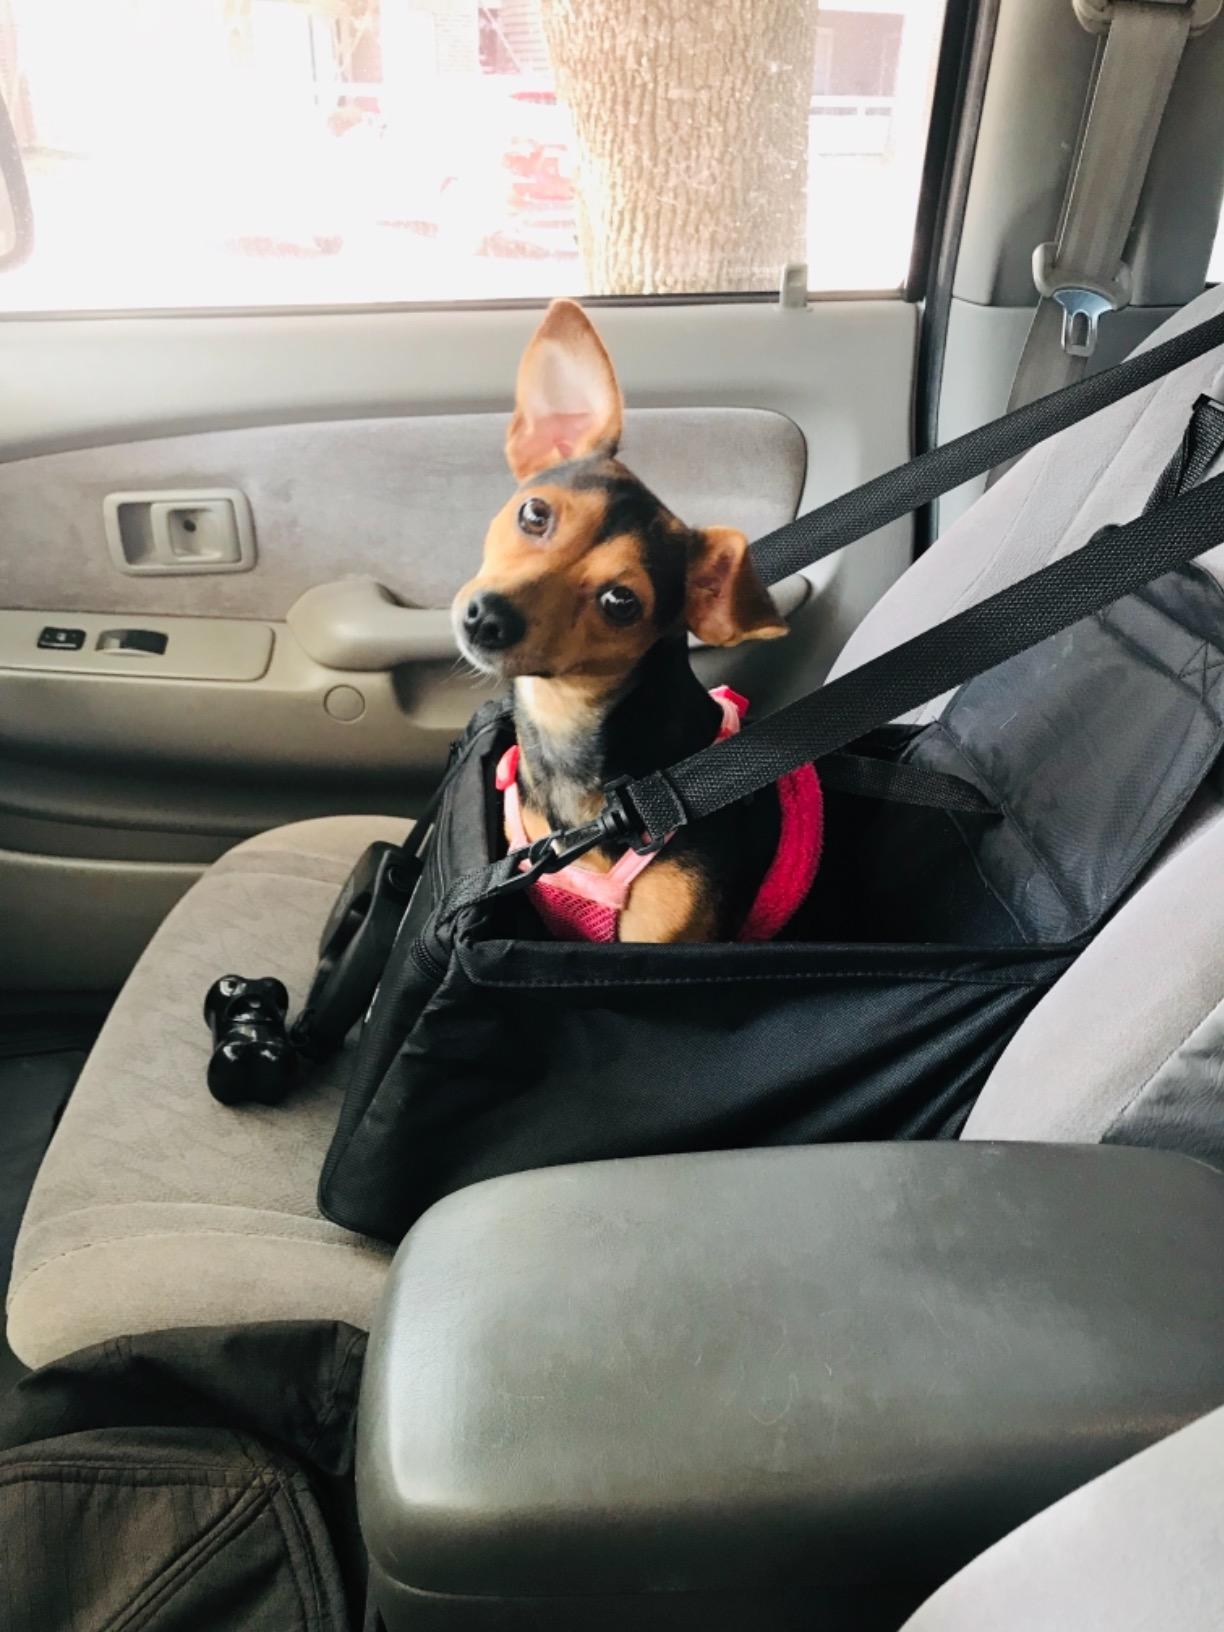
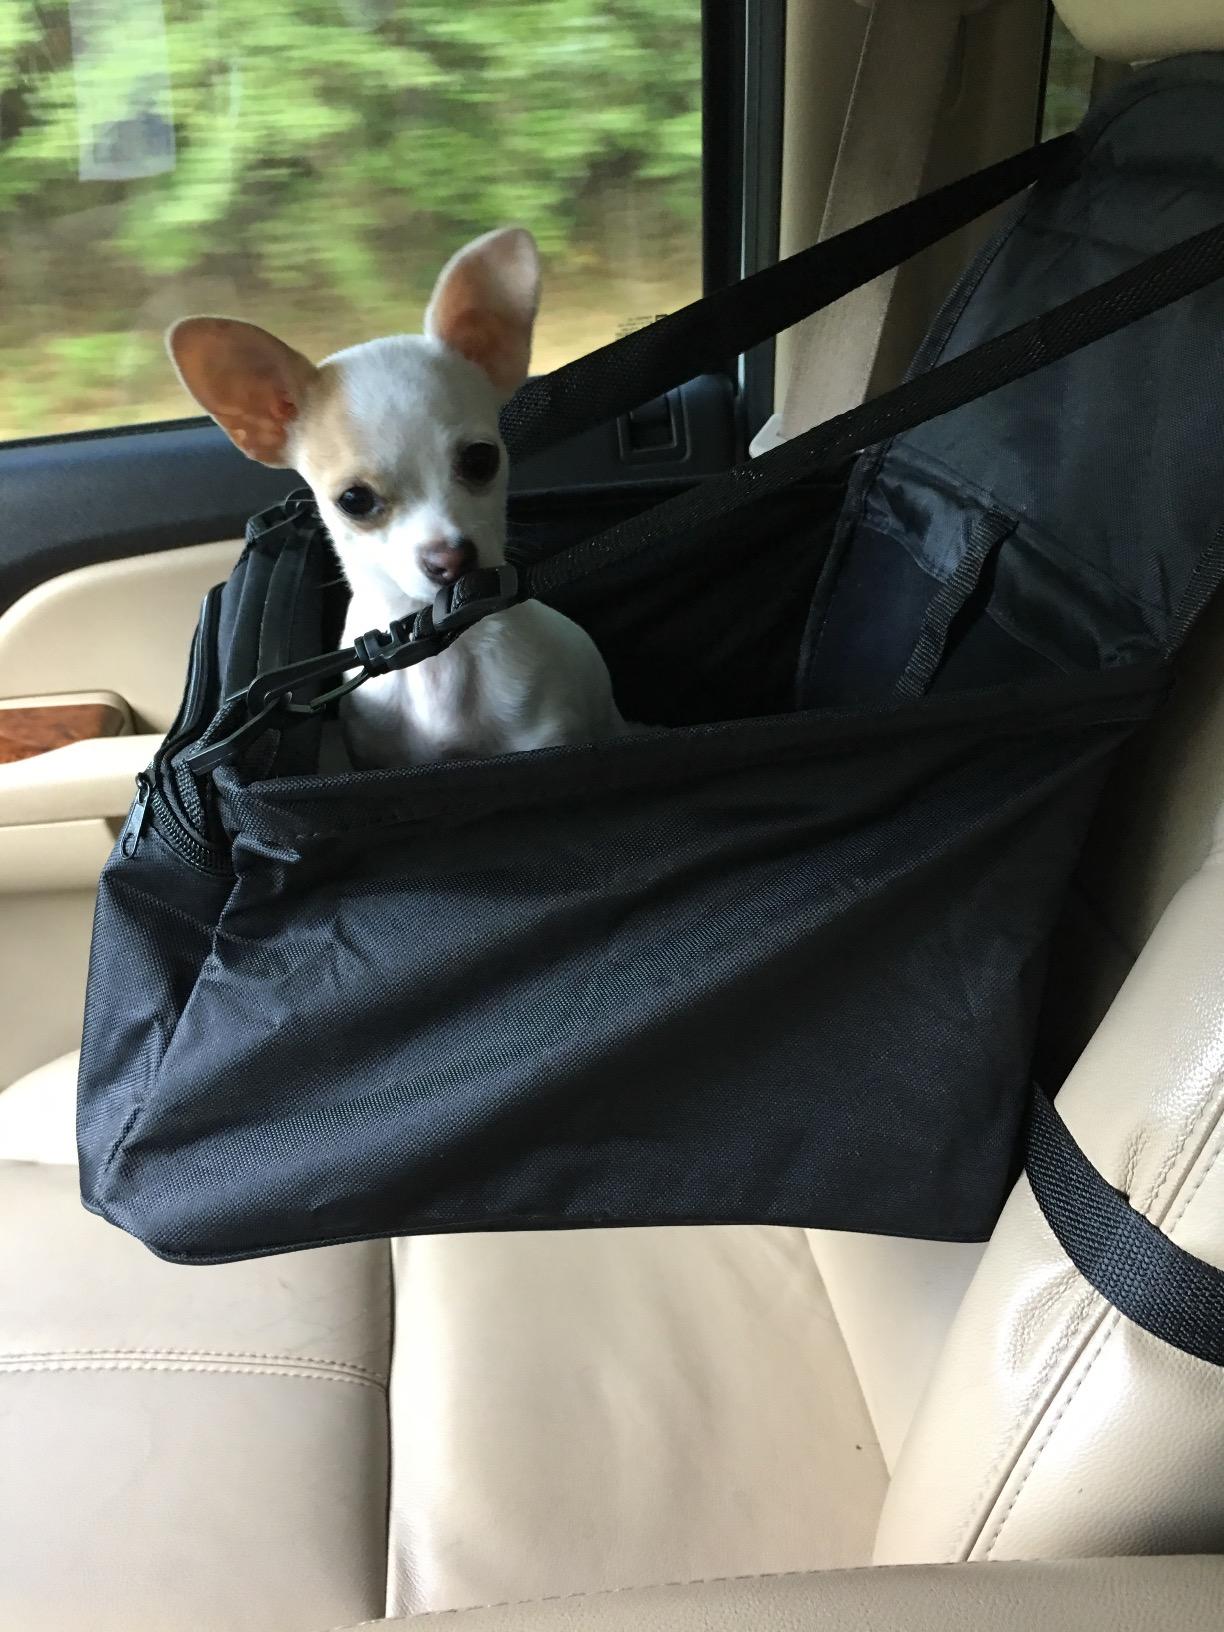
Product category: items_kennel
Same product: yes